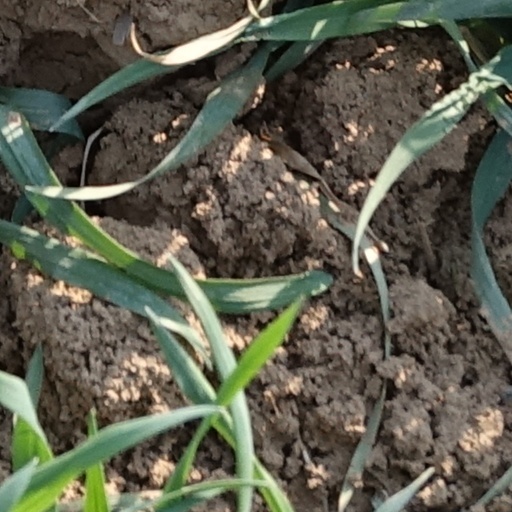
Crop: wheat